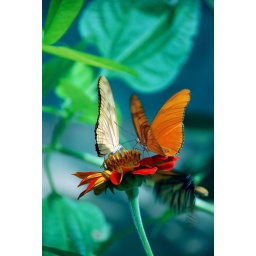
There another butterfly flapping around beneath the flower